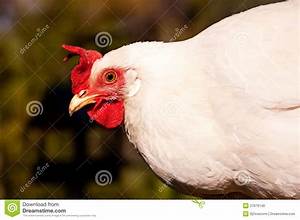
Label: chicken